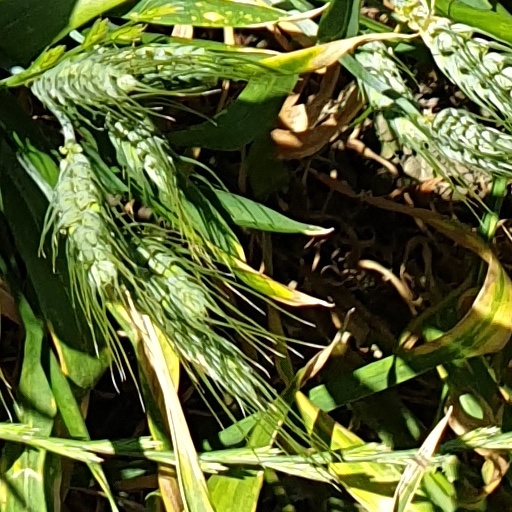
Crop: wheat